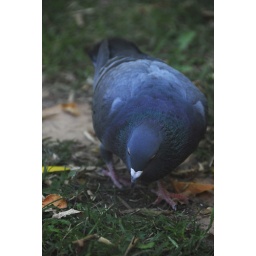
Cedric the pigeon thinks he is a hen and walks around with the ladies in my backyard.